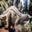
Label: dinosaur